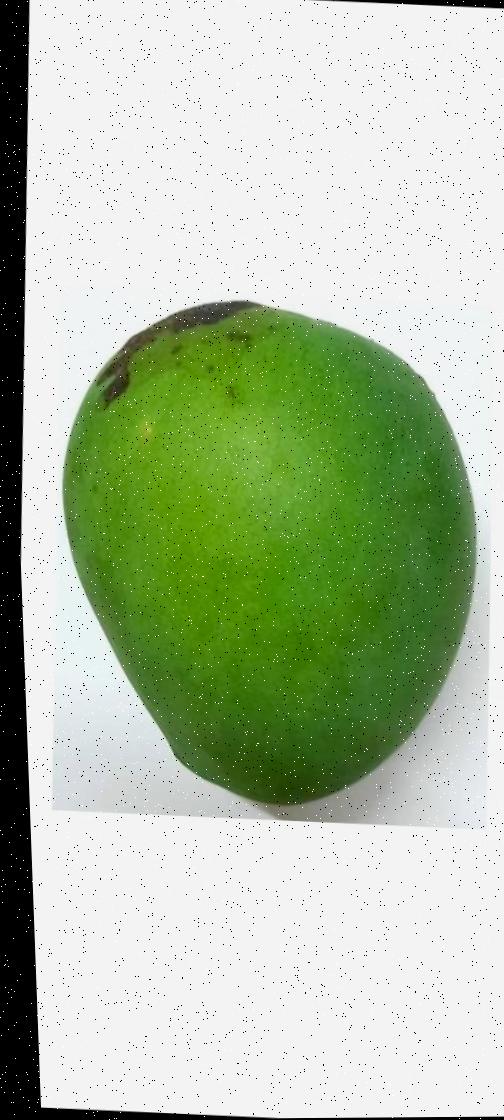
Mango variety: Harivanga